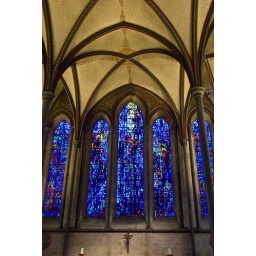
Stained glass in blue